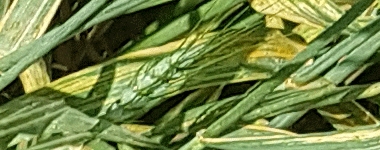
Label: Wheat___Yellow_Rust